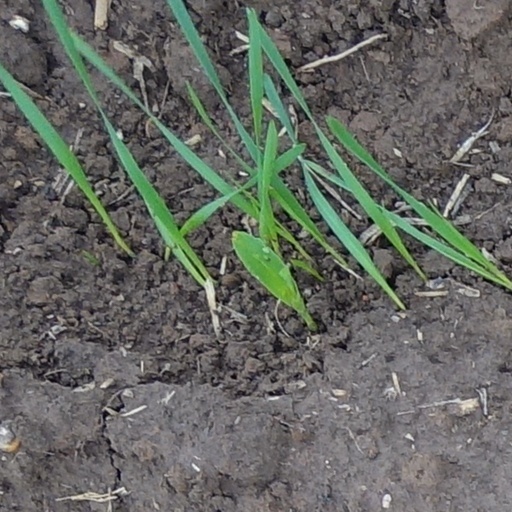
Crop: wheat